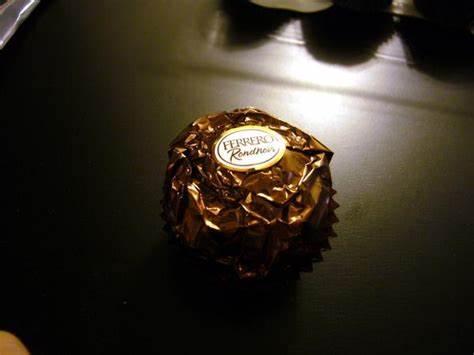
Waste category: metal